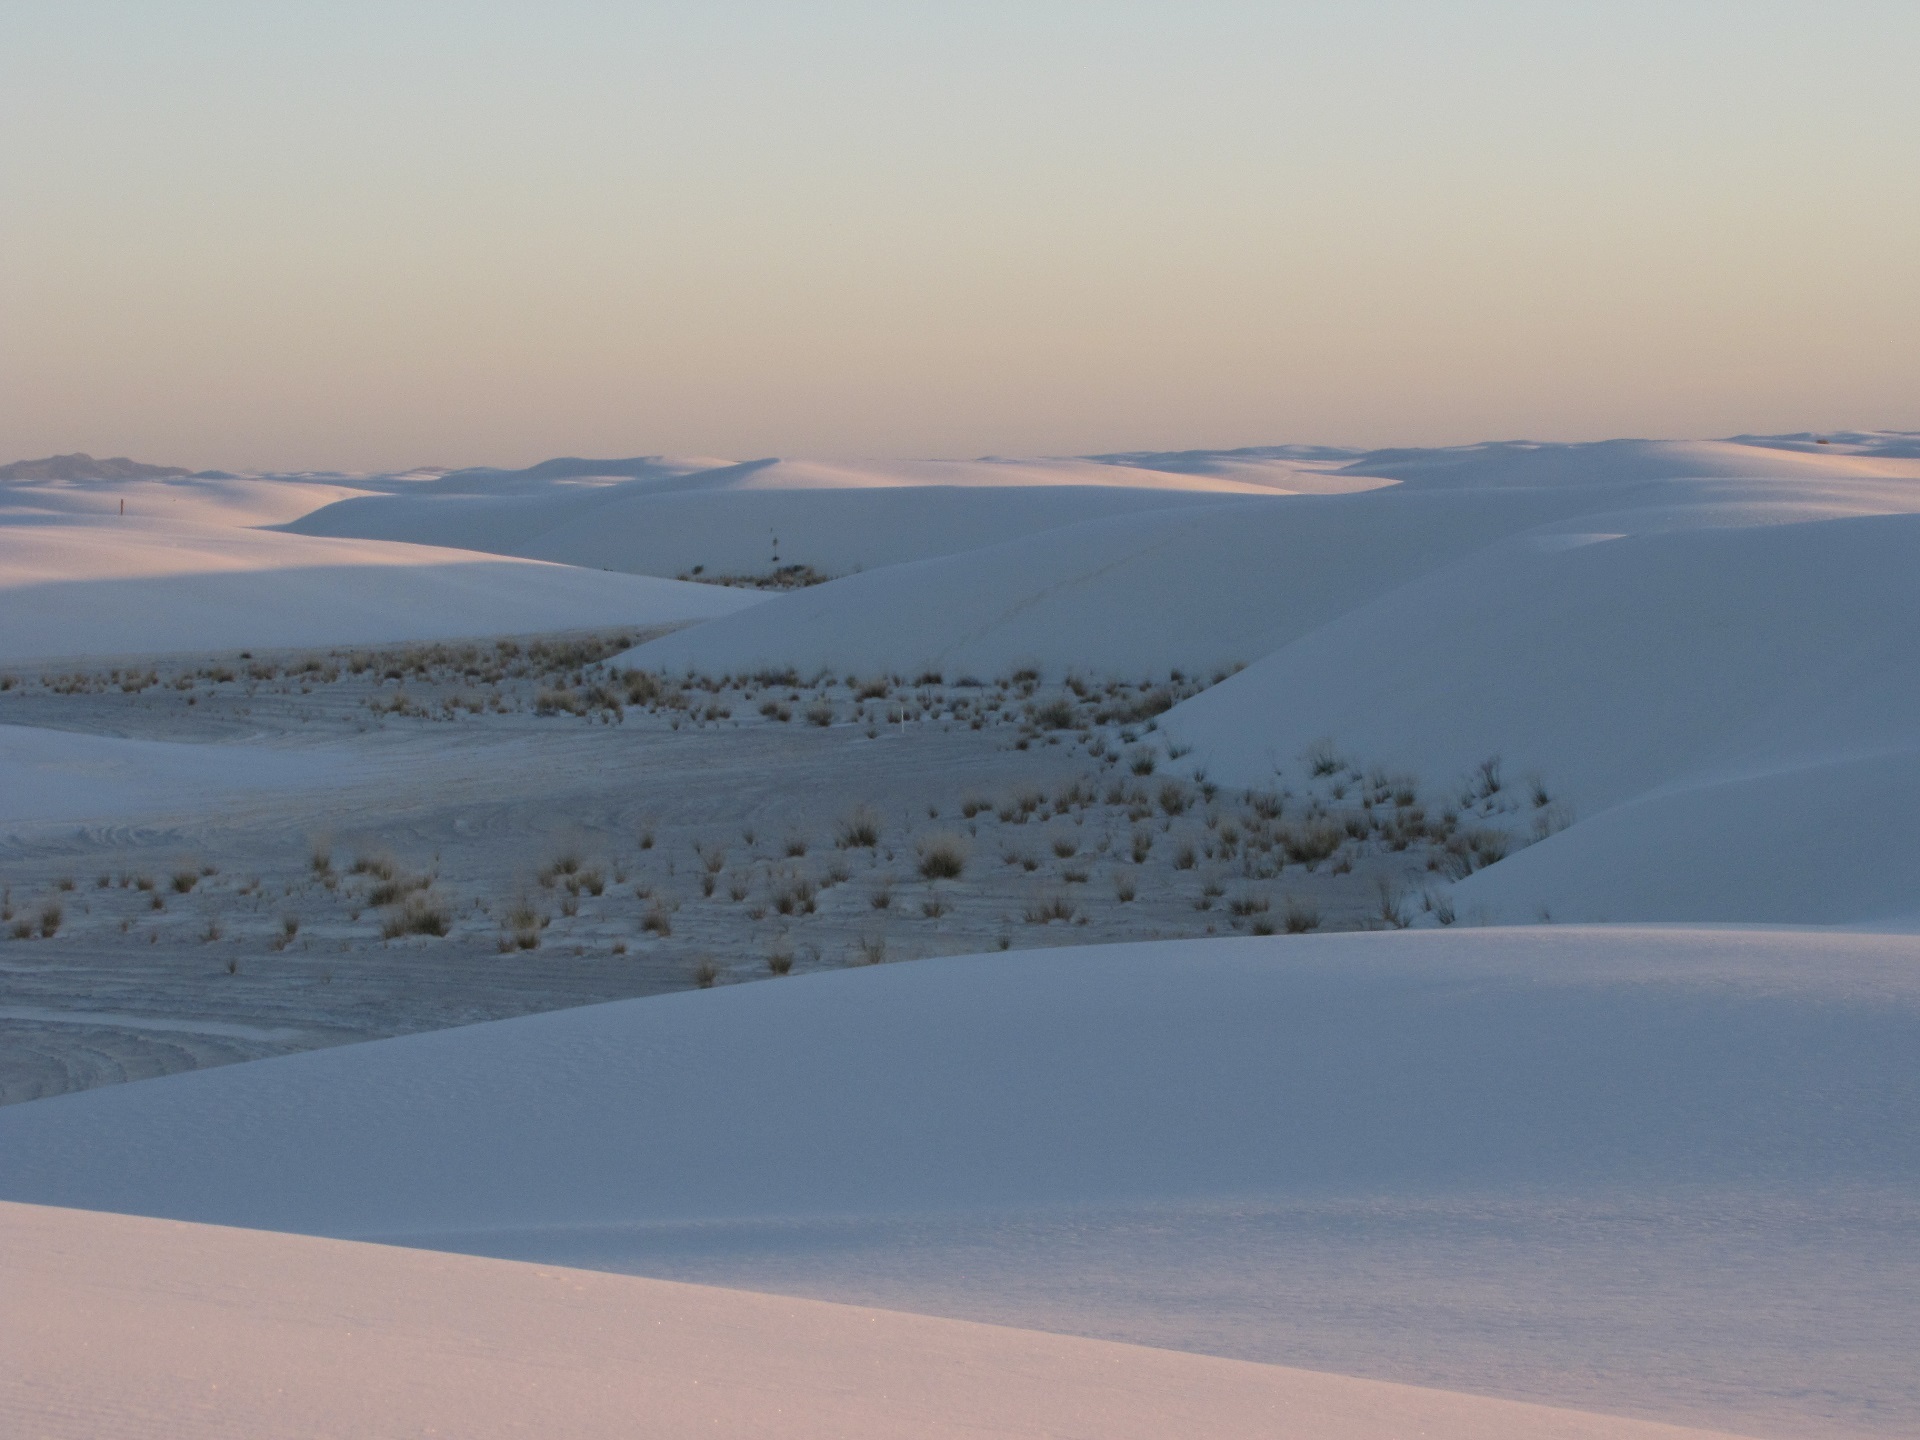
landscape, sea, nature, sand, wilderness, mountain, snow, winter, sky, sunset, morning, hill, arid, desert, dune, lake, dawn, dry, ice, scenic, weather, usa, america, arctic, tourism, season, new mexico, outdoors, dunes, hot, plateau, habitat, ecosystem, tundra, landform, national monument, arctic ocean, white sands, natural environment, geographical feature, atmospheric phenomenon, aeolian landform, mountainous landforms